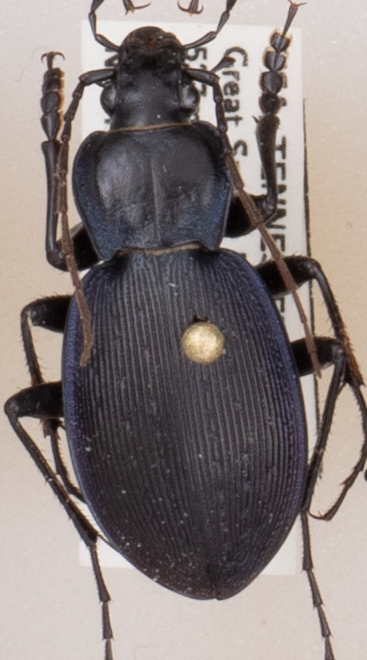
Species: Carabus goryi
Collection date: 2018-05-01
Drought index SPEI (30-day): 0.102
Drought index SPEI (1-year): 0.47
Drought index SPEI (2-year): -0.348